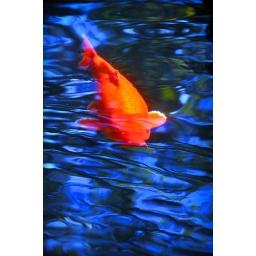
An orange Koi fish in a fountain at San Juan Capistrano mission.